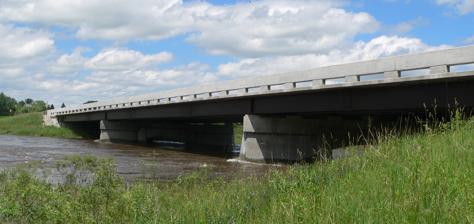
Building: Burwell Bridge
Country: United States of America
Year built: 1941
United States historic place Burwell Bridge Formerly listed on the U.S. National Register of Historic Places Show map of Nebraska Show map of the United States Location NE 11 over the N. Loup R., Burwell, Nebraska Coordinates 41°46′04″N 99°07′31″W / 41.767778°N 99.125278°W / 41.767778; -99.125278 Area less than one acre Built 1940-41 Built by W.A. Biba Engineering Company Architect Nebraska Bureau of Roads & Bridges Architectural style Steel stringer bridge MPS Highway Bridges in Nebraska MPS NRHP reference No. 92000715 Significant dates Added to NRHP June 29, 1992 Removed from NRHP March 25, 2019 The Burwell Bridge was a historic bridge on the northern edge of Burwell in Garfield County, Nebraska which was built in 1940–41.  It was a steel girder bridge that brings Nebraska Highway 11 over the North Loup River .  It is also known as the North Loup River Bridge and denoted as NEHBS Number GFOO-13.  It was listed on the National Register of Historic Places in 1992, and was delisted in 2019. It was designed by the Nebraska Bureau of Roads & Bridges to replace the previous bridge which had been washed out by floodwaters on June 25, 1939.  The bridge is at a 30 degree skew over the river.  It has a roadway 24 feet (7.3 m) wide.  It has three spans with total span length of 110 feet (34 m) and total bridge length of 290 feet (88 m).  The center span is 73 feet (22 m).  It has concrete abutments, wingwalls and spill-through piers.  It has a concrete deck over steel stringers .  It was built by contractor W.A. Biba Engineering Company of Geneva, Nebraska at cost of $44,763.28, using steel from Omaha Steel Works . According to its NRHP registration, the bridge was deemed notable as one of "the longest cantilevered beam structures identified in the statewide bridge inventory. It is technologically significant for its representation of long-span beam bridge experimentation conducted by the state engineer's office in the 1930s." Replacement bridge in 2010 By 2010, however, the bridge appeared to have been replaced by a new reinforced concrete and girder bridge. [ note 1 ] Uglybridges.com, a website which uses National Bridge Inventory data, reports the bridge was reconstructed in 2007 and now has a 44.0 feet (13.4 m) wide roadway, with total deck width 46.9 feet (14.3 m).  It has a concrete cast-in-place deck. Notes